Supercomputing in Japan

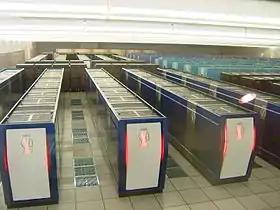
The Earth Simulator in Yokohama was the world's fastest supercomputer in 2004, but 7 years later the K computer in Kobe became over 60 times faster.

Japan operates a number of centers for supercomputing which hold world records in speed, with the K computer being the world's fastest from June 2011 to June 2012, and Fugaku holding the lead from June 2020 until June 2022.